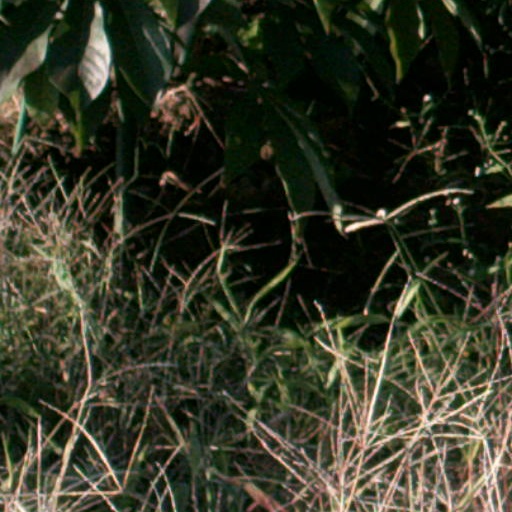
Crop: cassava